Wells (Tucker Street) railway station

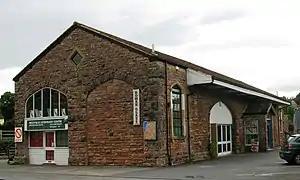
Tucker Street goods shed (in 2007)

Wells (Tucker Street) railway station was the second terminus station on the Bristol and Exeter Railway's Cheddar Valley line in Somerset after the extension from the first terminus at Cheddar was opened. It was the third station on the third railway to reach the city of Wells and proved to be the longest surviving.